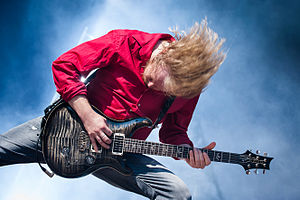
Heavy metal / Egenskaber
Alexander Dietz fra det tyske Metalcore-band Heaven Shall Burn i 2012.
"Heavy metal er en rockgenre, som blev udviklet i slutningen af 1960'erne og begyndelsen af 1970'erne. Med rødder i blues rock og psykedelisk rock udviklede heavy metal-grupperne en tyk, tung, guitar-og-tromme-centreret lyd, karakteriseret af højt forstærket forvrængning og hurtige guitarsoloer. Allmusic har skrevet at ""af alle rock & roll's utal af former, er heavy metal den mest ekstreme hvad angår lydstyrke, mandestolthed og teatralskhed.""